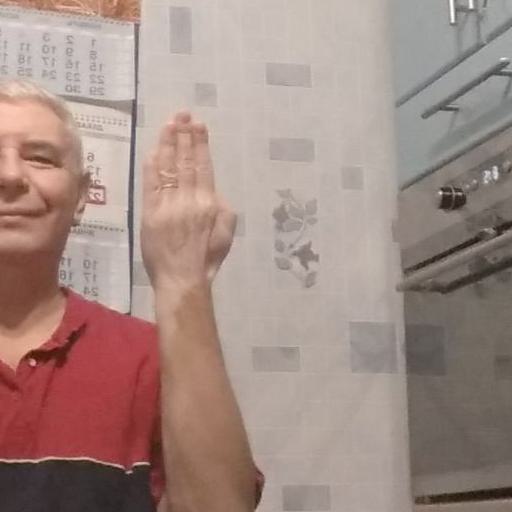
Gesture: stop_inverted